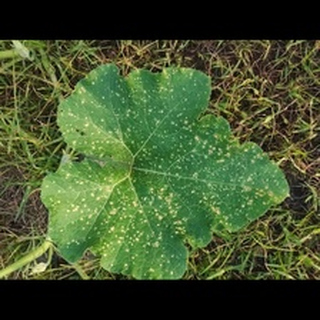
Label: pumpkin_powdery_mildew